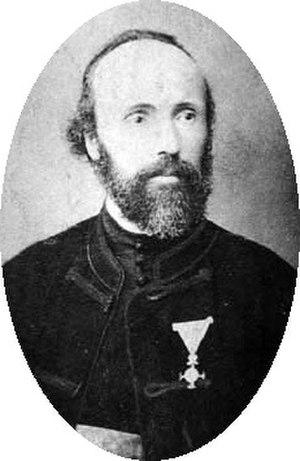
Nikola Tesla, né dans la nuit du 9 au 10 juillet 1856 à Smiljan dans l'Empire d'Autriche et mort le 7 janvier 1943 à New York, est un inventeur et ingénieur américain d'origine serbe. Il est notoirement connu pour son rôle prépondérant dans le développement et l'adoption du courant alternatif pour le transport et la distribution de l'électricité.